Store Kongensgade

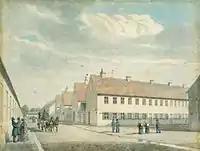
Store Kongensgade in 1849, painting by Heinrich Gustav Ferdinand Holm

Store Kongensgade was established in 1663 in the area known as New Copenhagen., a large expansion of fortified Copenhagen which had recently been created by giving the city's East Rampart a new course. The street connected the King's New Square, Kongens Nytorv, to Frederikshavn Fortress (now Kastellet), which had just been expanded. The name of the street was originally Ny(e) Kongensgade (literally: "New King's Street") since the city already had a Kongensgade on Christianshavn where present day Wildersgade north and south of Torvegade was known as Store and Lille Kongensgade respectively. The two streets received their current names in 1859.